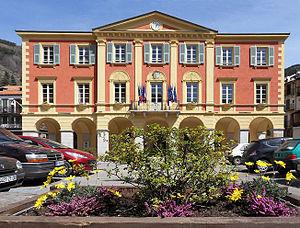
Saint-Martin-Vésubie. L'Hôtel de ville
Saint-Martin-Vésubie est une commune française située dans le département des Alpes-Maritimes en région Provence-Alpes-Côte d'Azur. Ses habitants sont les Saint-Martinois.